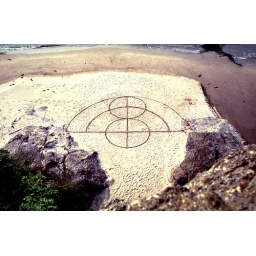
The second work that I made in Shimane. I used water from the sea to make the lines in the sand wet.